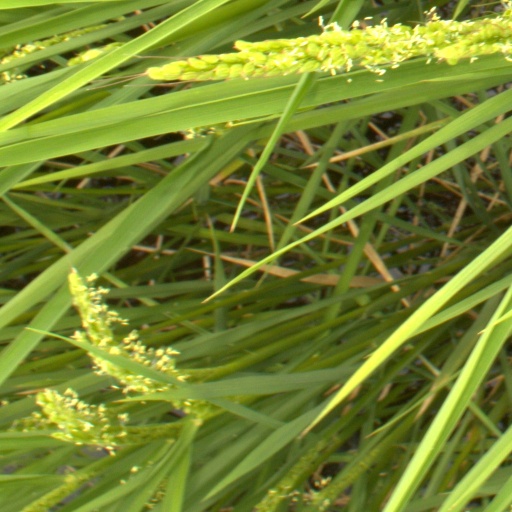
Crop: rice